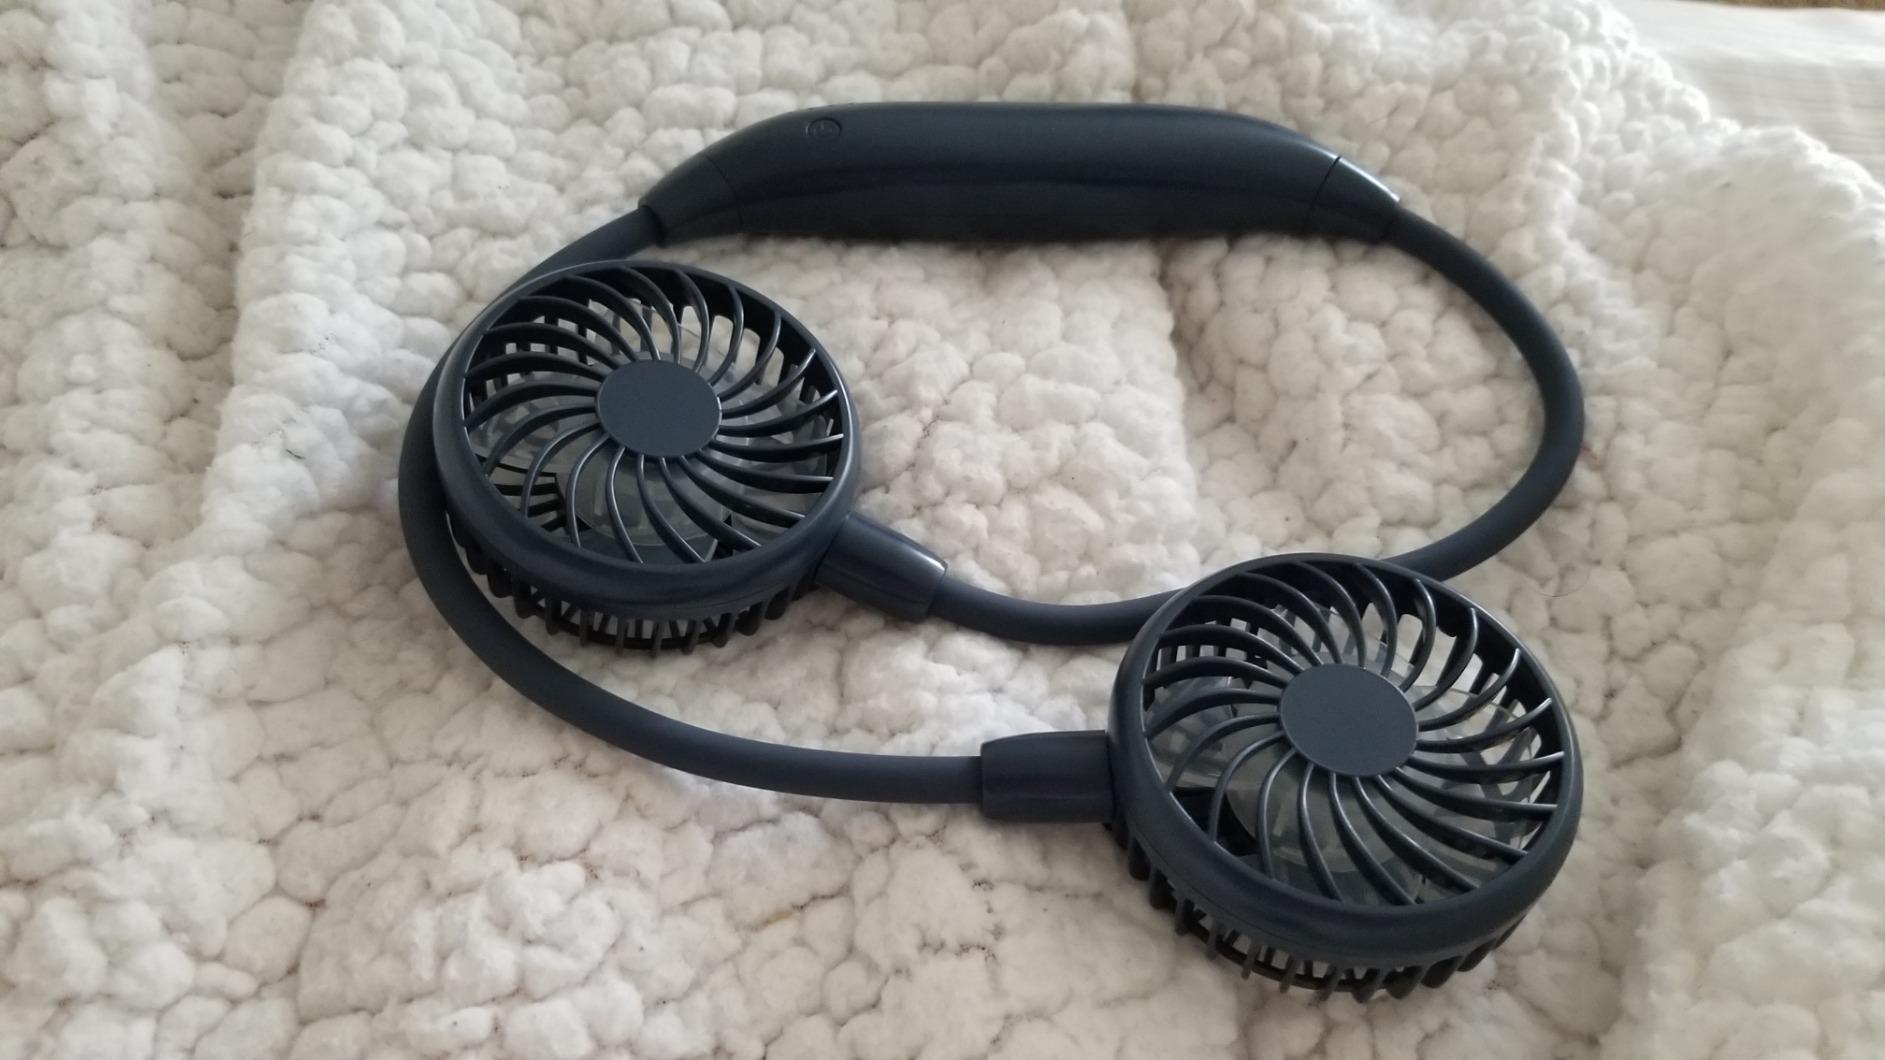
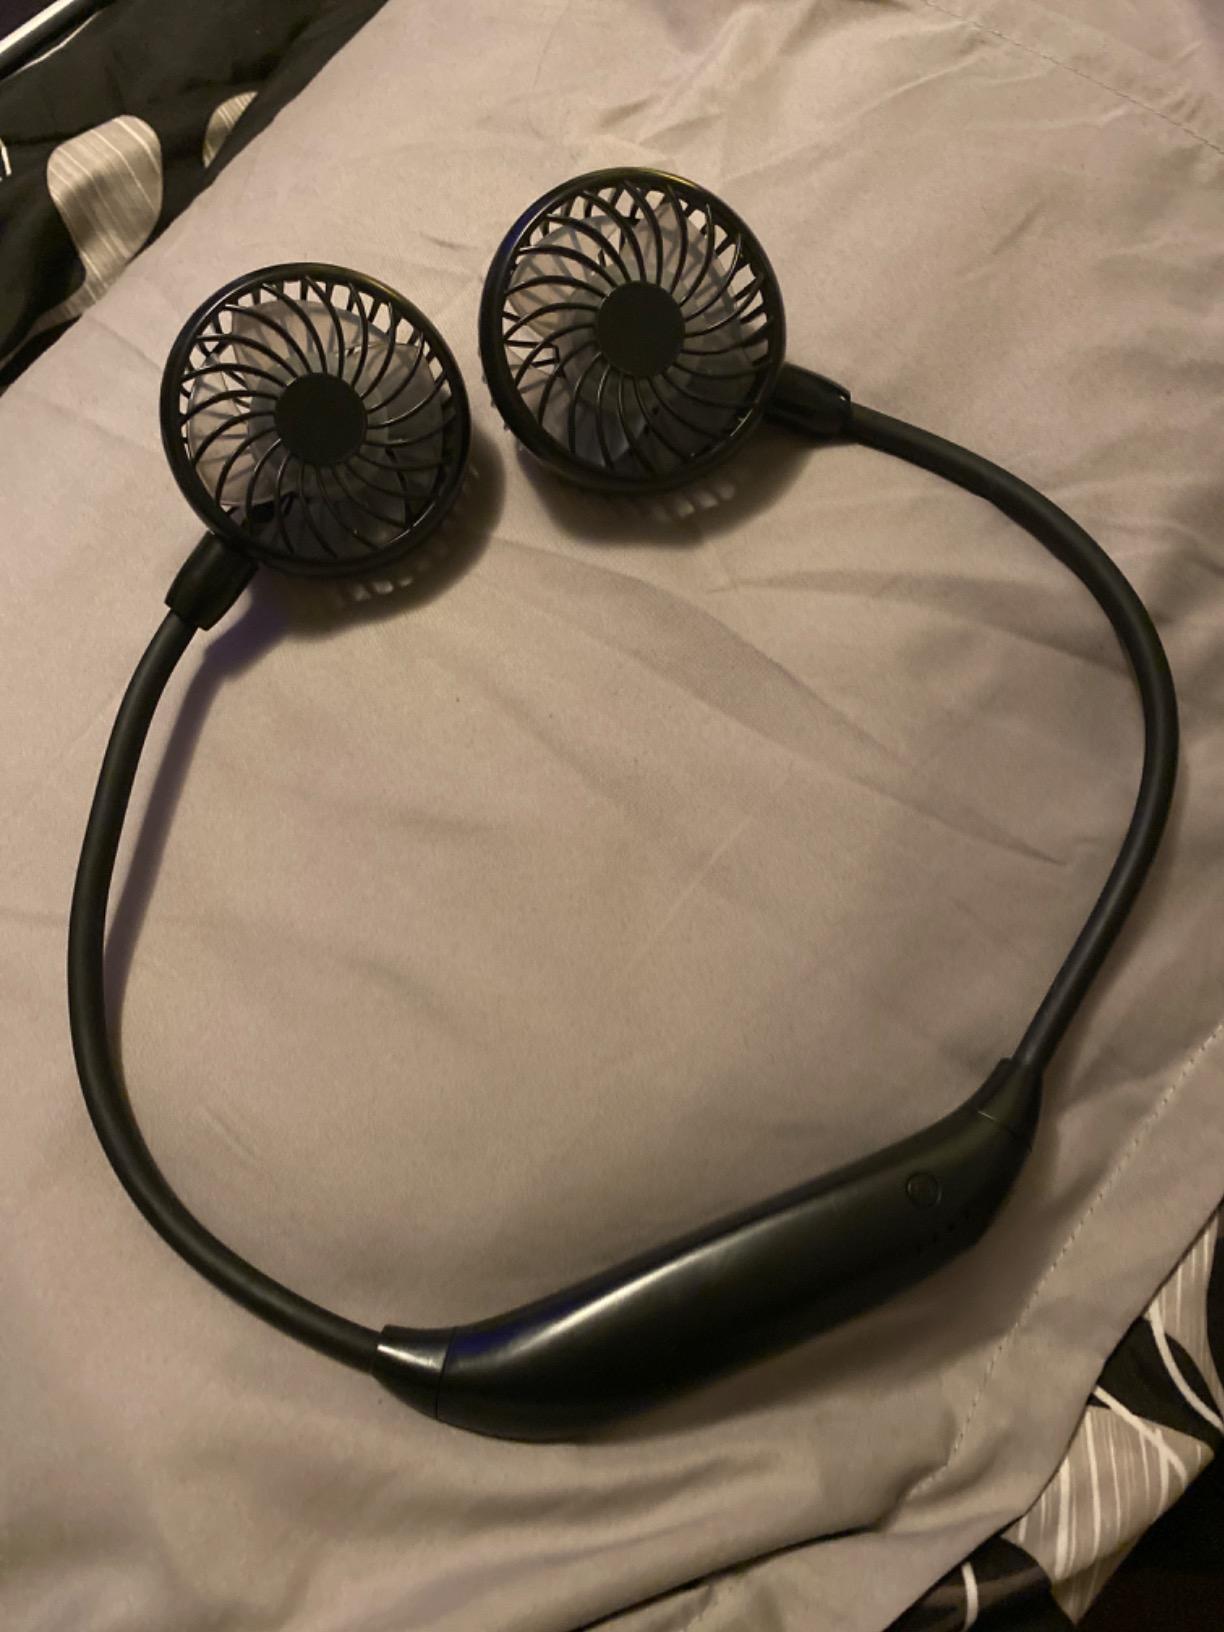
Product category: fan
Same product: no